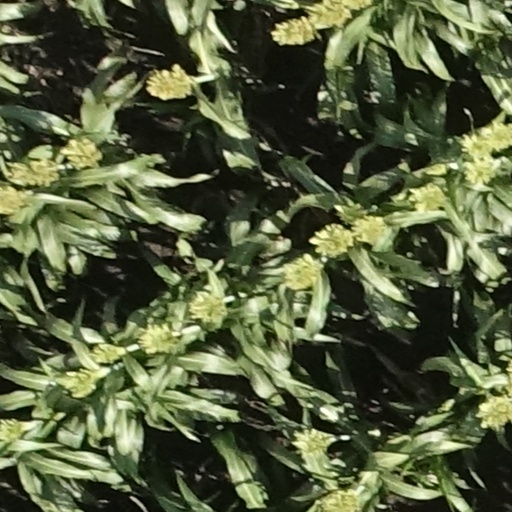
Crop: sorghum